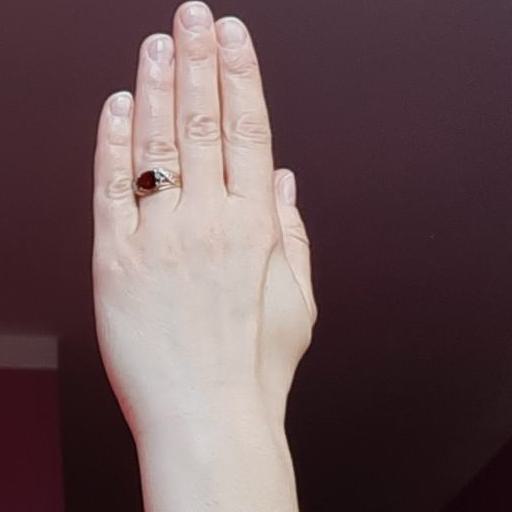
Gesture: stop_inverted